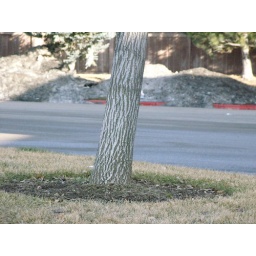
Just playing with the settings on my camera sitting in Target's parking lot eating my lunch.